Food inflation in India

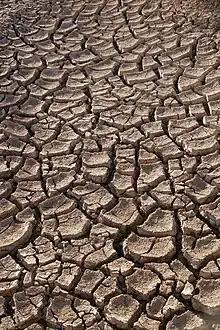
Droughts- a major threat to Food Production and a driver for Food Inflation

Food production in 2006-2007 and 2007-2008 observed a 5% growth during these periods. The growth rate was double the growth rate of domestic demand for food. However, the majority of the excess food output never entered the domestic supply, since, due to rising global prices, exports brought more profit in the domestic market. The share of exports in domestic production of food increased from 6.2% during 2003-04 to 2005-06 to more than 10% during 2006-07 to 2008-09. This resulted in some of the increase in global prices to the domestic market, and domestic prices experienced an increase despite a significant increase in domestic food production. Therefore, the main cause of food inflation in 2008 was due to increase in International prices.